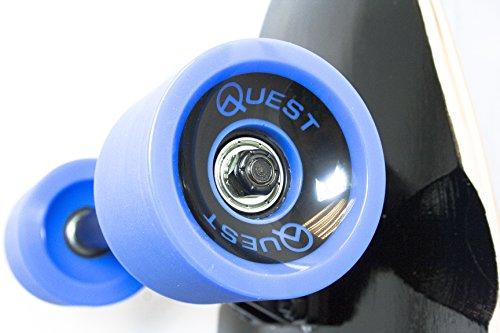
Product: The Quest Super Cruiser Longboard Skateboard
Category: Sports & Outdoors | Outdoor Recreation | Skates, Skateboards & Scooters | Skateboarding | Standard Skateboards & Longboards | Longboards
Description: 7 Ply Super-Flex Bamboo and Hardwood Maple Deck.
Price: $91.68
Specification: Item Weight:         8 pounds    |Shipping Weight: 9.8 pounds (View shipping rates and policies)|ASIN: B017URJV0U|Item model number: QT-GKC44C|    #91    in Longboards Skateboard